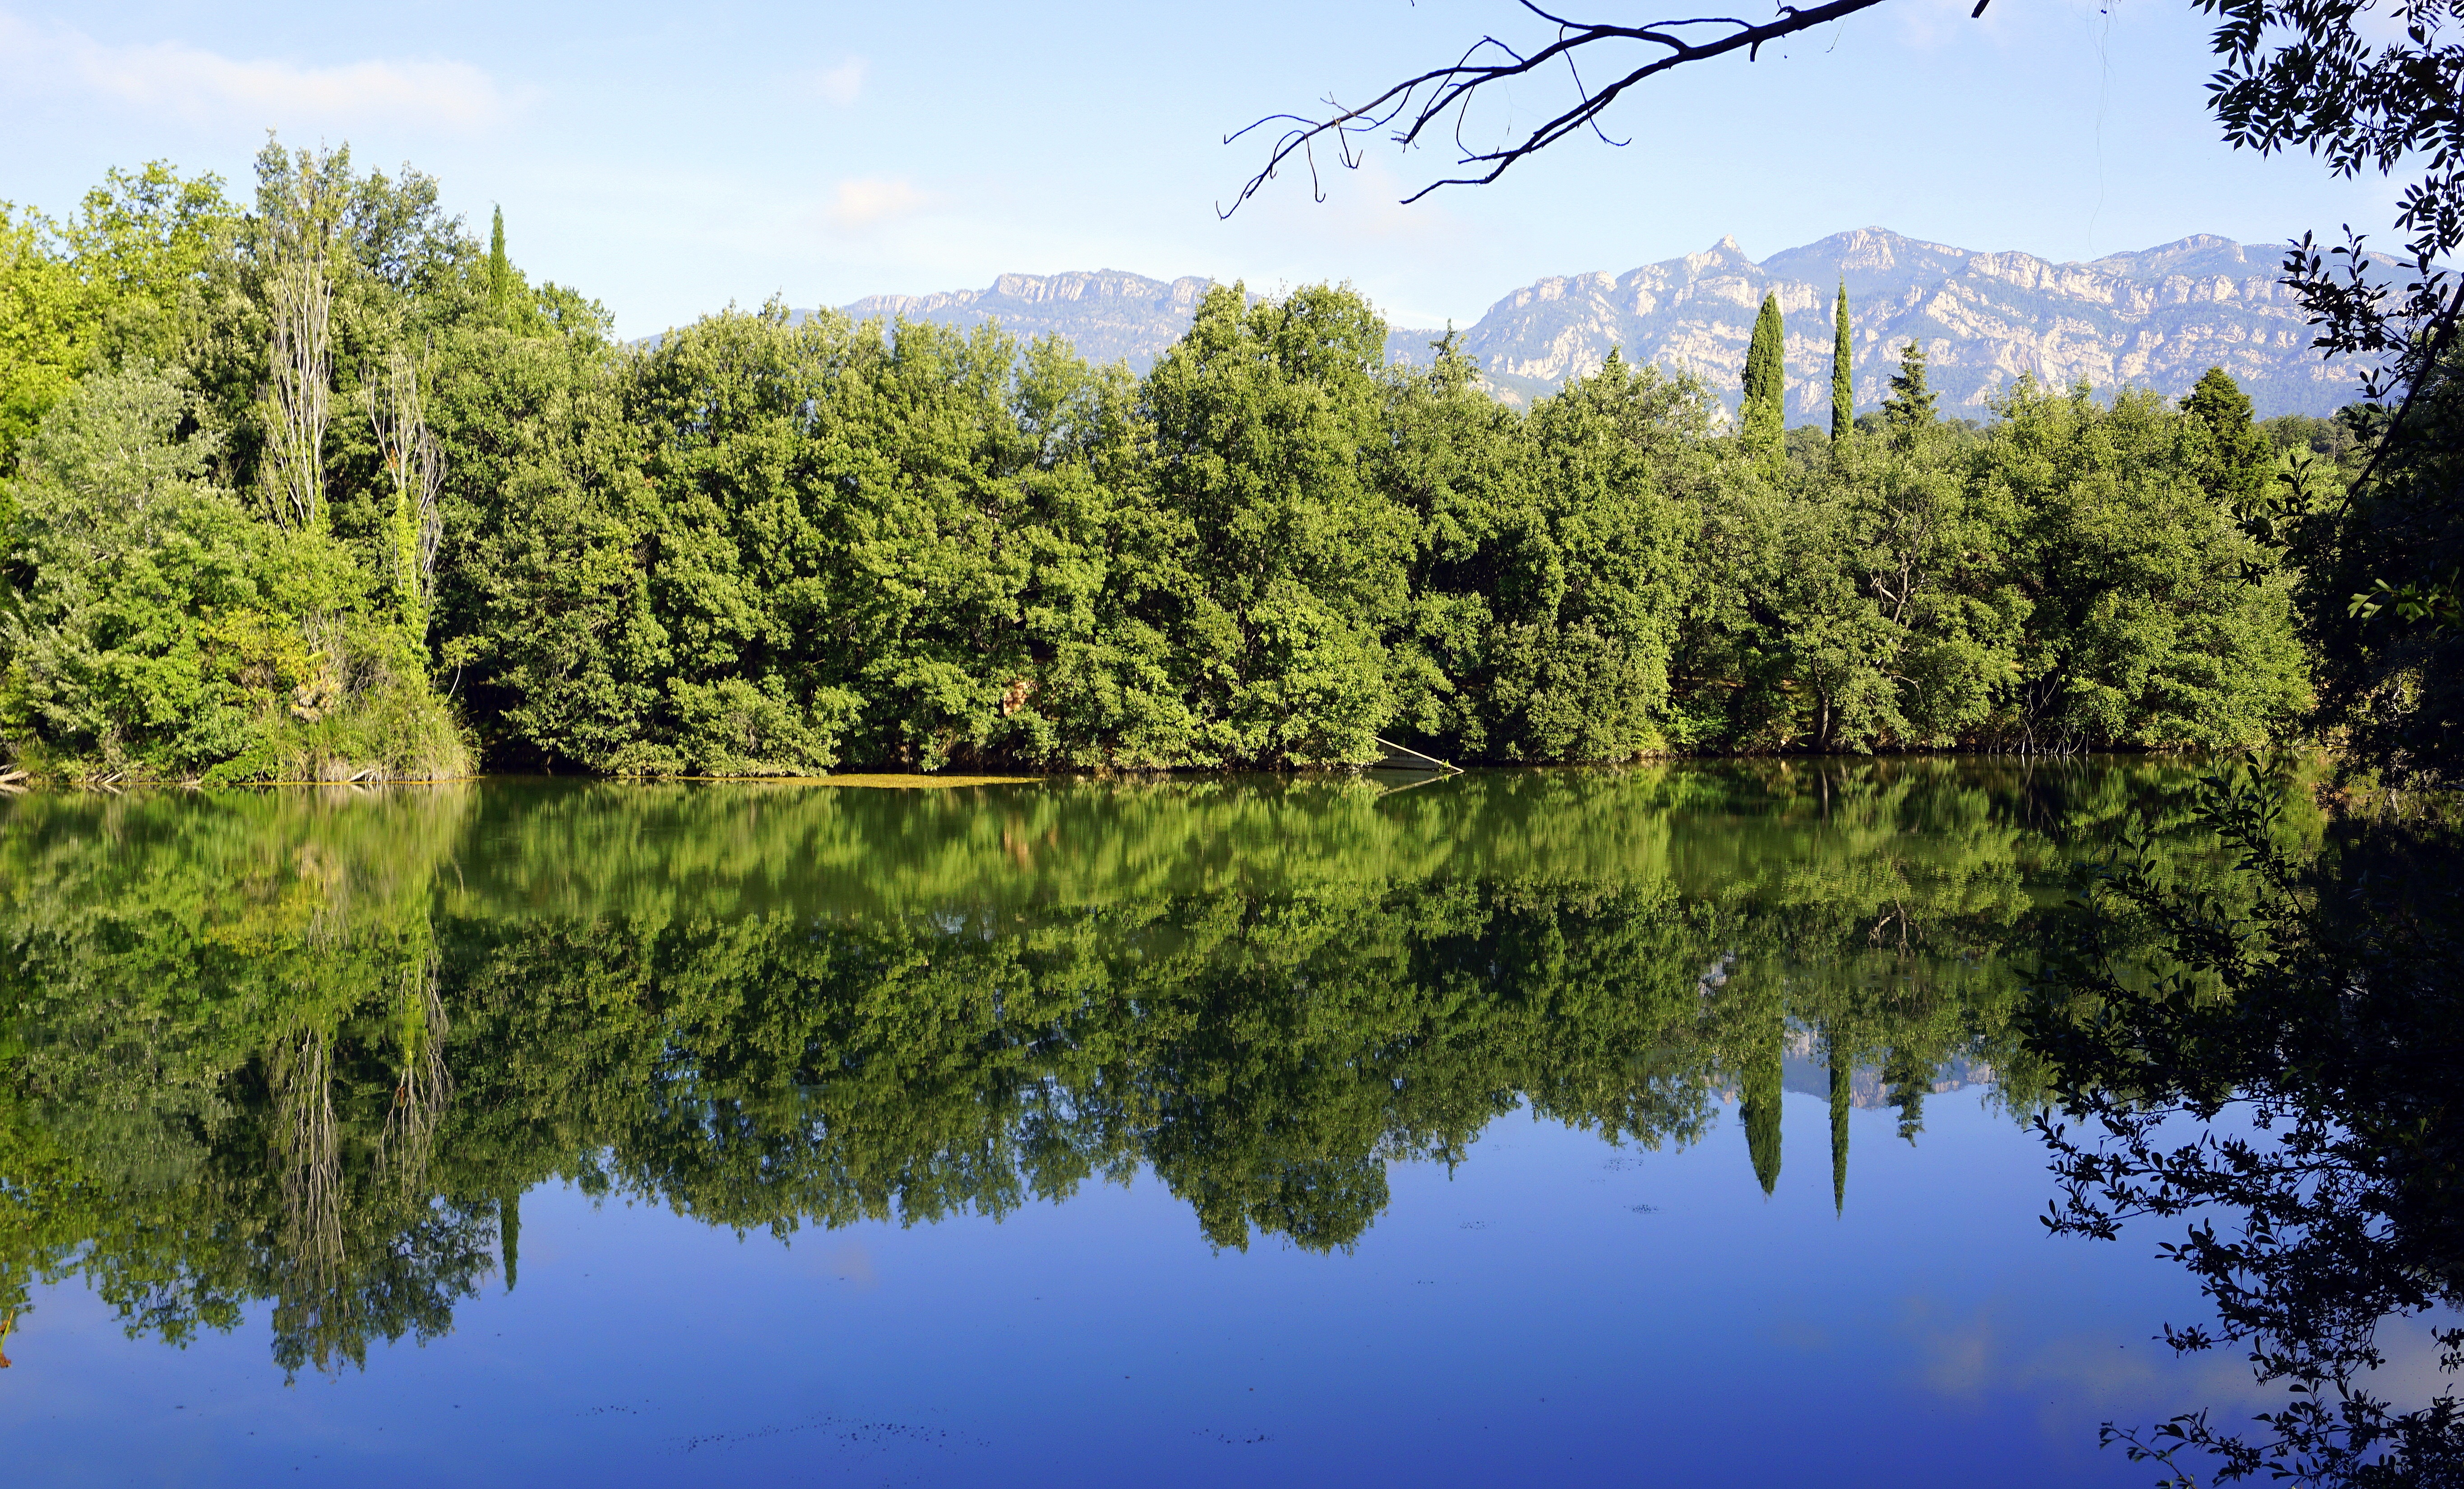
landscape, tree, water, nature, forest, grass, swamp, wilderness, plant, meadow, leaf, flower, lake, trunk, pond, green, reflection, autumn, botany, reservoir, plants, trees, vegetation, wetland, woodland, habitat, ecosystem, highlights, biome, natural environment, woody plant